Southern Coastal Plain (ecoregion)

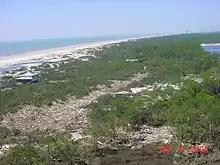
Bon Secour National Wildlife Refuge, in the Gulf Barrier Islands and Coastal Marshes (75k)

Human land uses of this region include pine plantations and forestry, pasture for beef cattle, citrus groves, tourism and recreation, and fish and shellfish production. There are some large areas of urban, suburban, and industrial uses. Larger cities from north to south include Georgetown, Charleston, Savannah, Waycross, Brunswick, Jacksonville, Hammond, Slidell, Gulfport, Biloxi, Pascagoula, Mobile, Pensacola, Gainesville, Ocala, Orlando, Tampa, St. Petersburg, and Fort Myers.